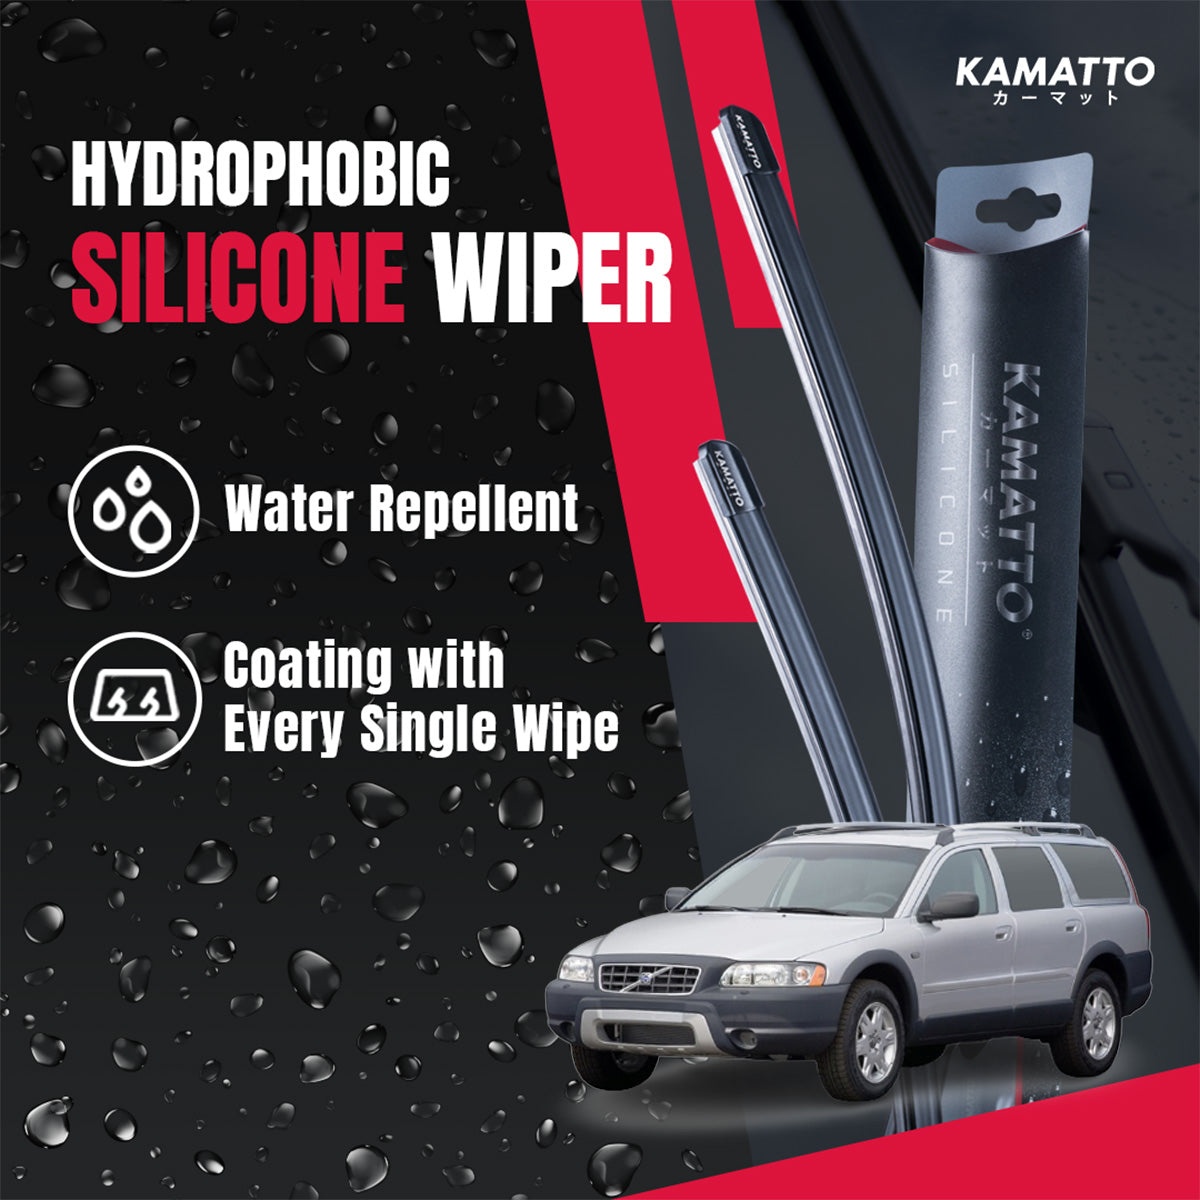
Kamatto Wiper Volvo XC70 2004-2007 Hydrophobic Silicone Water Repelling Coating
Introducing the long-awaited Kamatto Hydrophobic Silicone Wiper ! An answer to clearer vision during rainy days. Hydrophobic silicone wipers with coated properties are usually very expensive, ranging from SGD60 - 100+ per pair. With our mission of " We Just Don't Earn So Much ", we have successfully created this masterpiece selling at a very attractive price! We could be saving more lives by just making the windshield clearer with our water repelling effects. The Most Special Feature of Kamatto Wiper Water-repellent coating elements are blended into our silicone rubber, so that the windshield is coated after continuous wiping, providing effect of water beading for better visibility.¬† ¬† Other Advantages of Kamatto Wiper Durability - At least 2x more durable than normal silicone wipers Heat resistance - Very suitable to use under our hot Singapore weather Smoother wipes - Creates a layer of coating on your windshield to minimise chances of wiper streaking and smearing¬† Drive safer - Hydrophobic feature prevents water from building up on windshield, creating better visibility especially at night Fitting - Interchangeable adapters to fit for 99% of car models in Singapore Cleaner wipes - Special aerodynamic frameless design to create more pressure points on windshield for cleaner wipes UV resistance - Minimise change in wiper colour under the hot sun¬† ¬†
Brand: Kamatto
Category: Vehicles & Parts > Vehicle Parts & Accessories > Vehicle Maintenance, Care & Decor > Vehicle Fluids > Vehicle Windshield Fluid